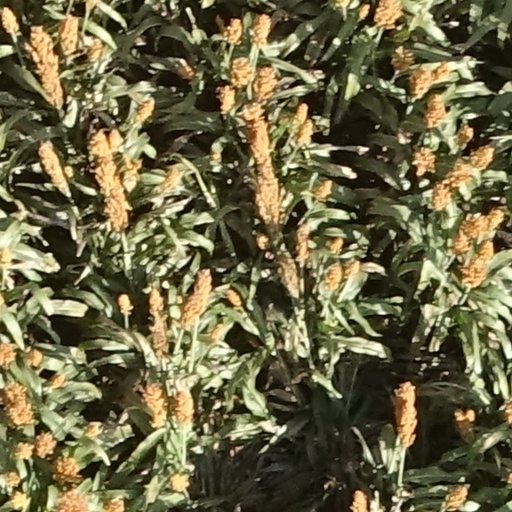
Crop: sorghum